Thunder Rock (film)

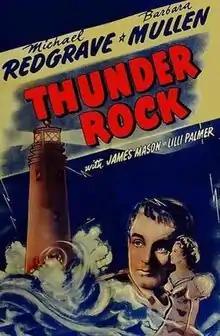

Thunder Rock is a 1942 British drama film directed by Roy Boulting and starring Michael Redgrave and Barbara Mullen, with James Mason and Lilli Palmer in supporting roles. It was based on Robert Ardrey's 1939 play "Thunder Rock".